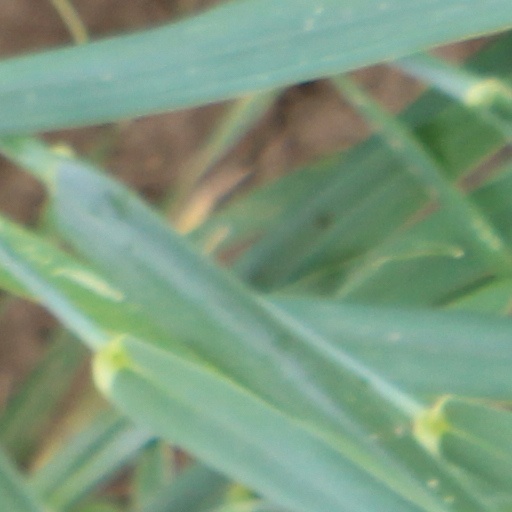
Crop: wheat